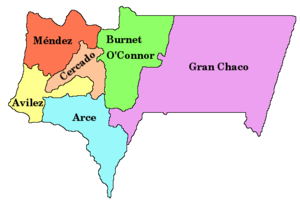
Le département de Tarija est un des neuf départements de la Bolivie, situé dans le sud du pays. Sa capitale est la ville de Tarija.